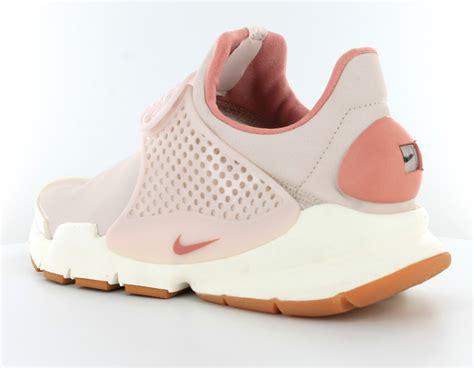
Brand: Nike
Model: Sock Dart